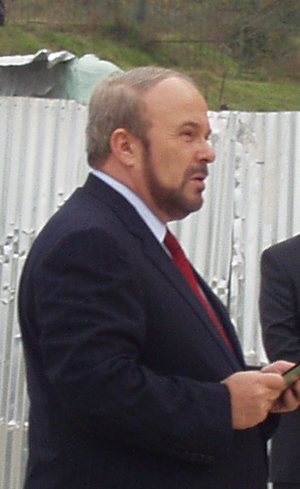
Fatos Nano / 2003-2005: Alliancer til flere sider, men tabte valget i 2005
Fatos Nano i 2004.
Fatos Thanas Nano er en albansk politiker. Han har flere gange været Albaniens premierminister og var formand for Albaniens Socialistparti frem til valget 2005.